Kerala State Road Transport Corporation

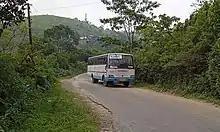
KSRTC Venad Bus at Vagamon

The corporation's history dates back to years before the formation of Kerala state, which makes it one of the oldest state-operated public road transport services in India. The Travancore government, headed by King Chithira Thirunal Balarama Varma, decided to establish the Travancore State Transport Department (TSTD) the predecessor of KSRTC, to improve the existing public-transport system.